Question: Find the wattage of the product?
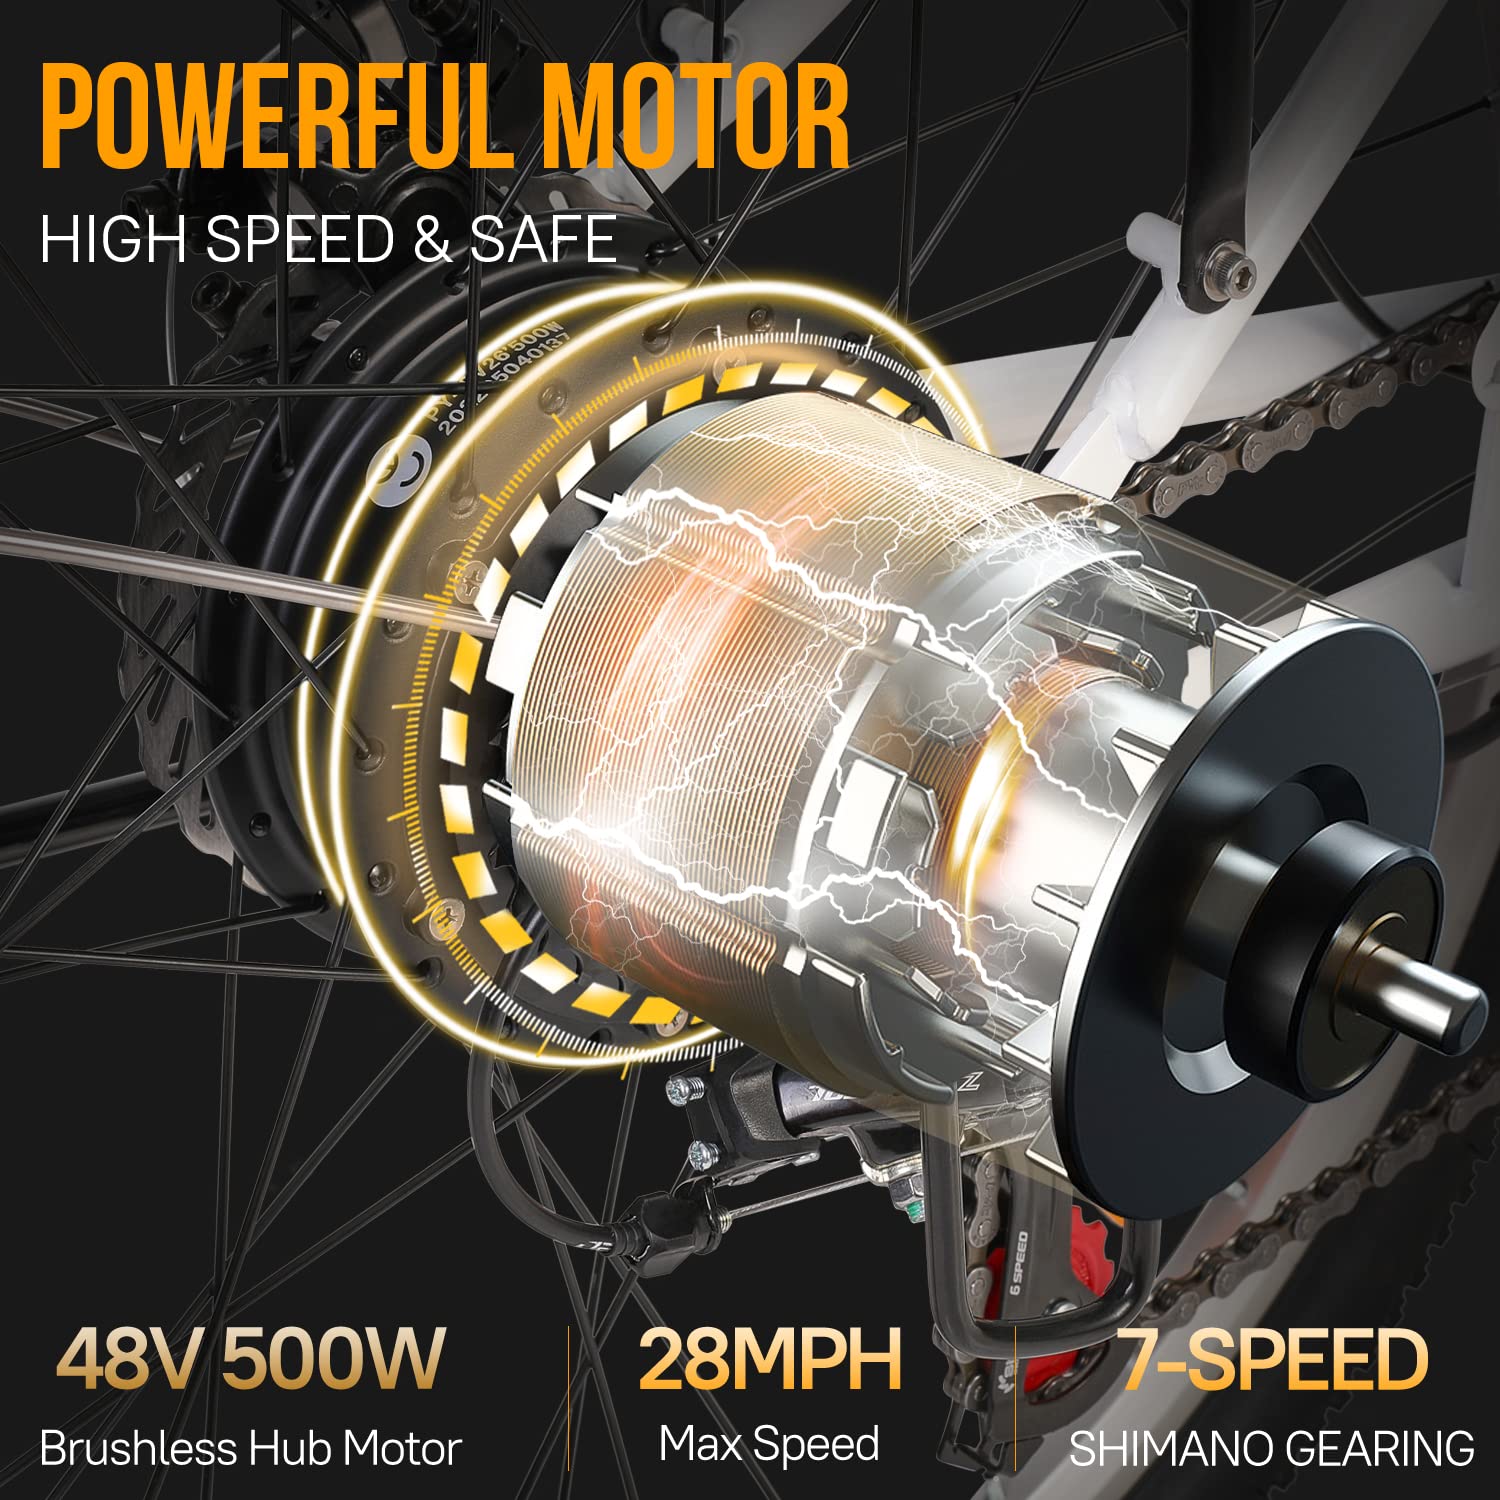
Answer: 500.0 watt